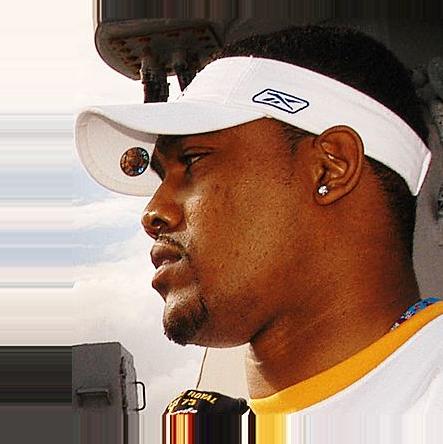
Age: 27